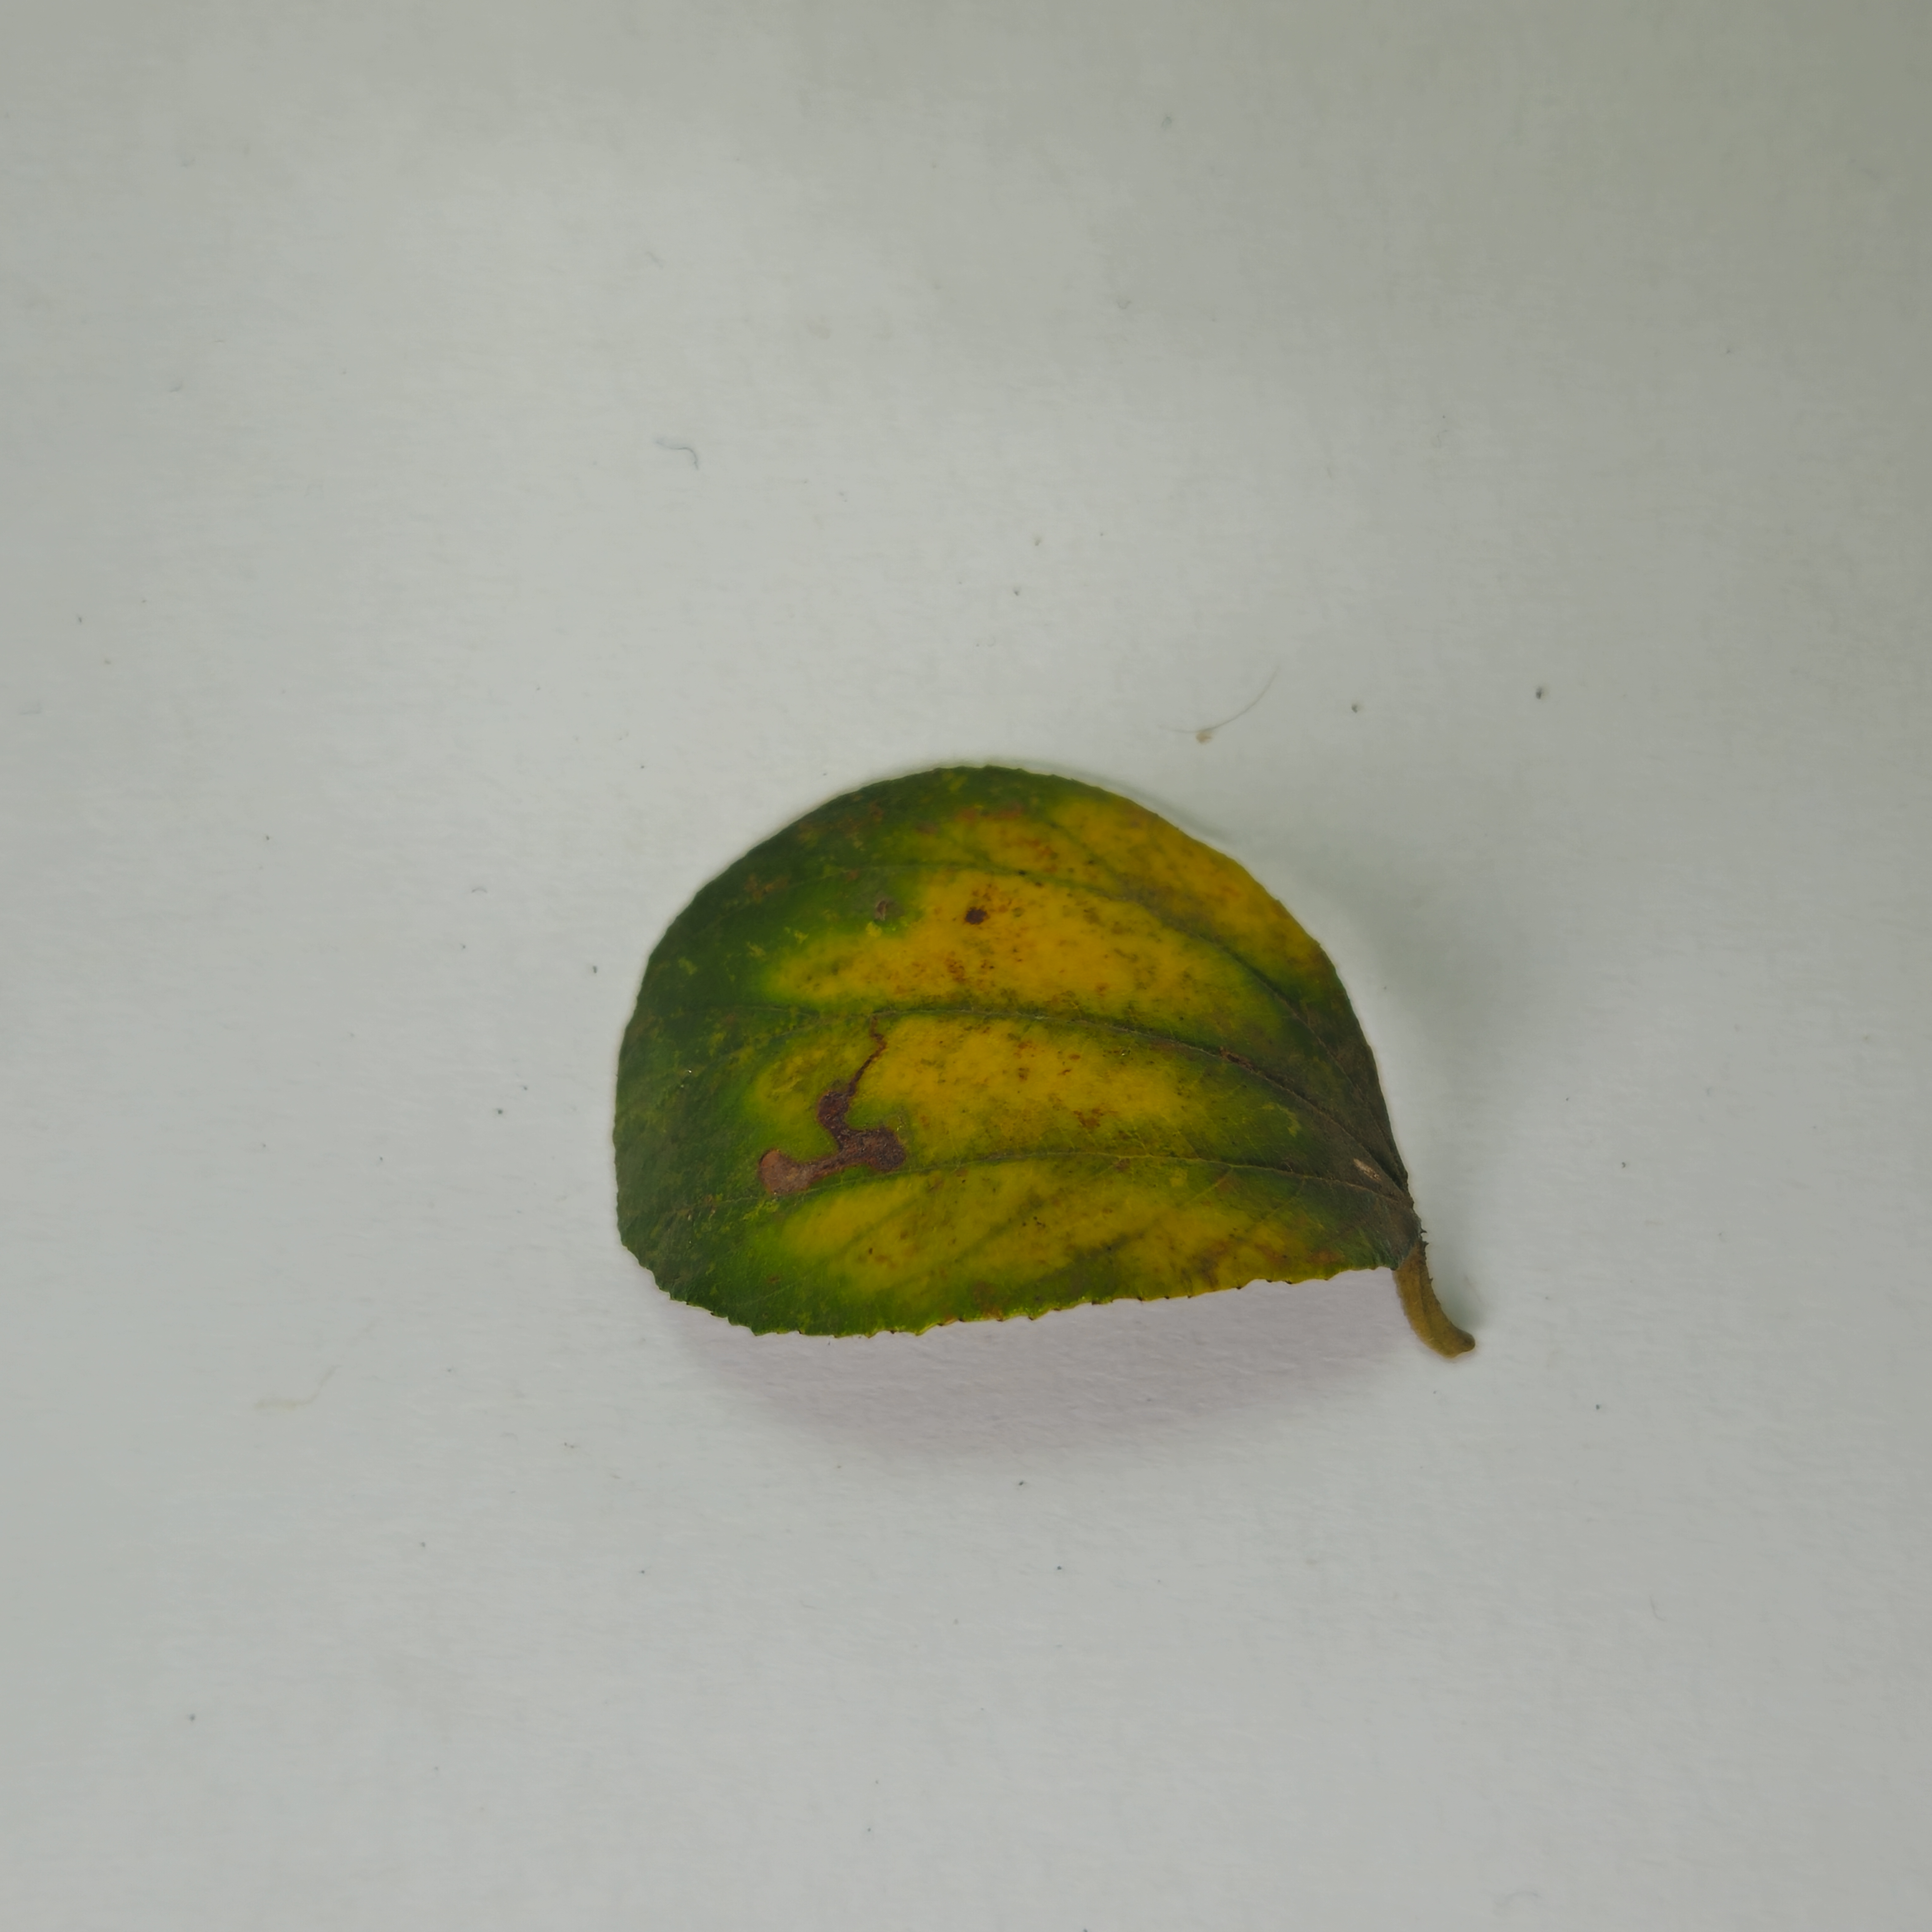
Label: Yellow